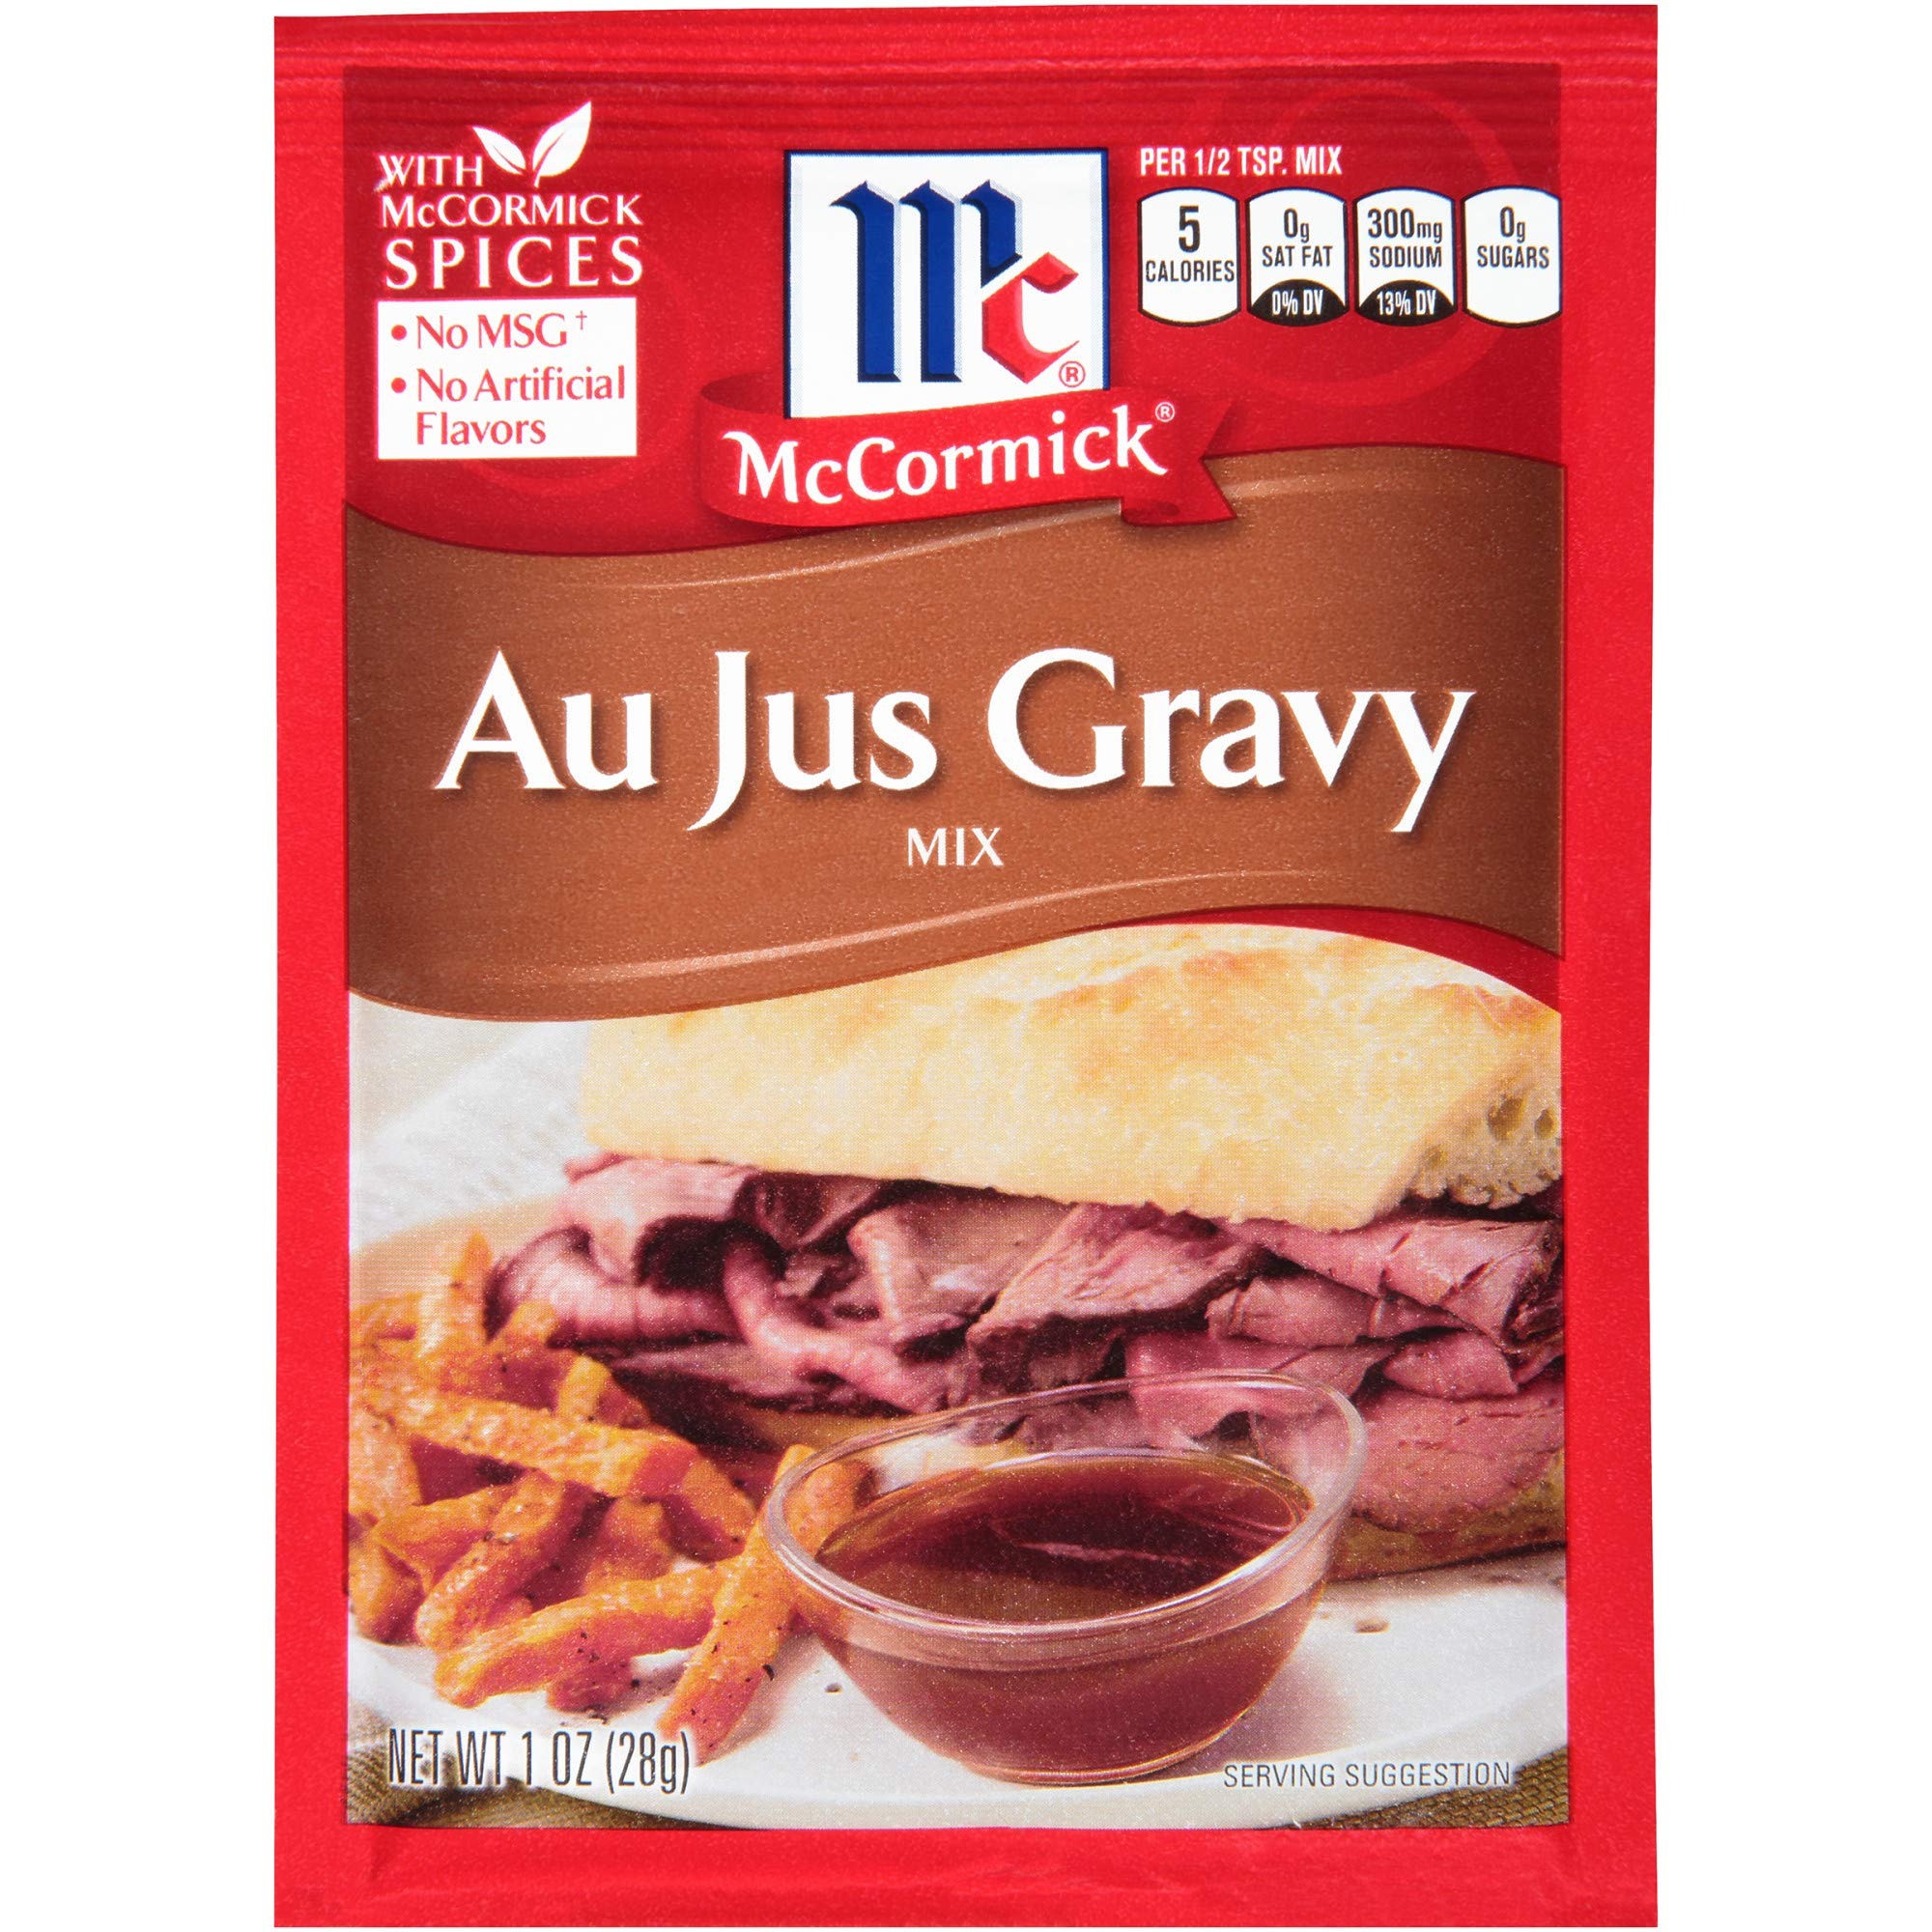
Item Name: Mc Cormick Mix Gravy Aujus
Value: 1.0
Unit: Fl Oz

Price: 1.84